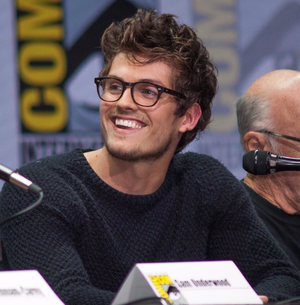
Daniel sharman à la Comic Con en 2017